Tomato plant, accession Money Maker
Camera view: horizontal (90 deg, fisheye); turntable rotation: 240 degrees
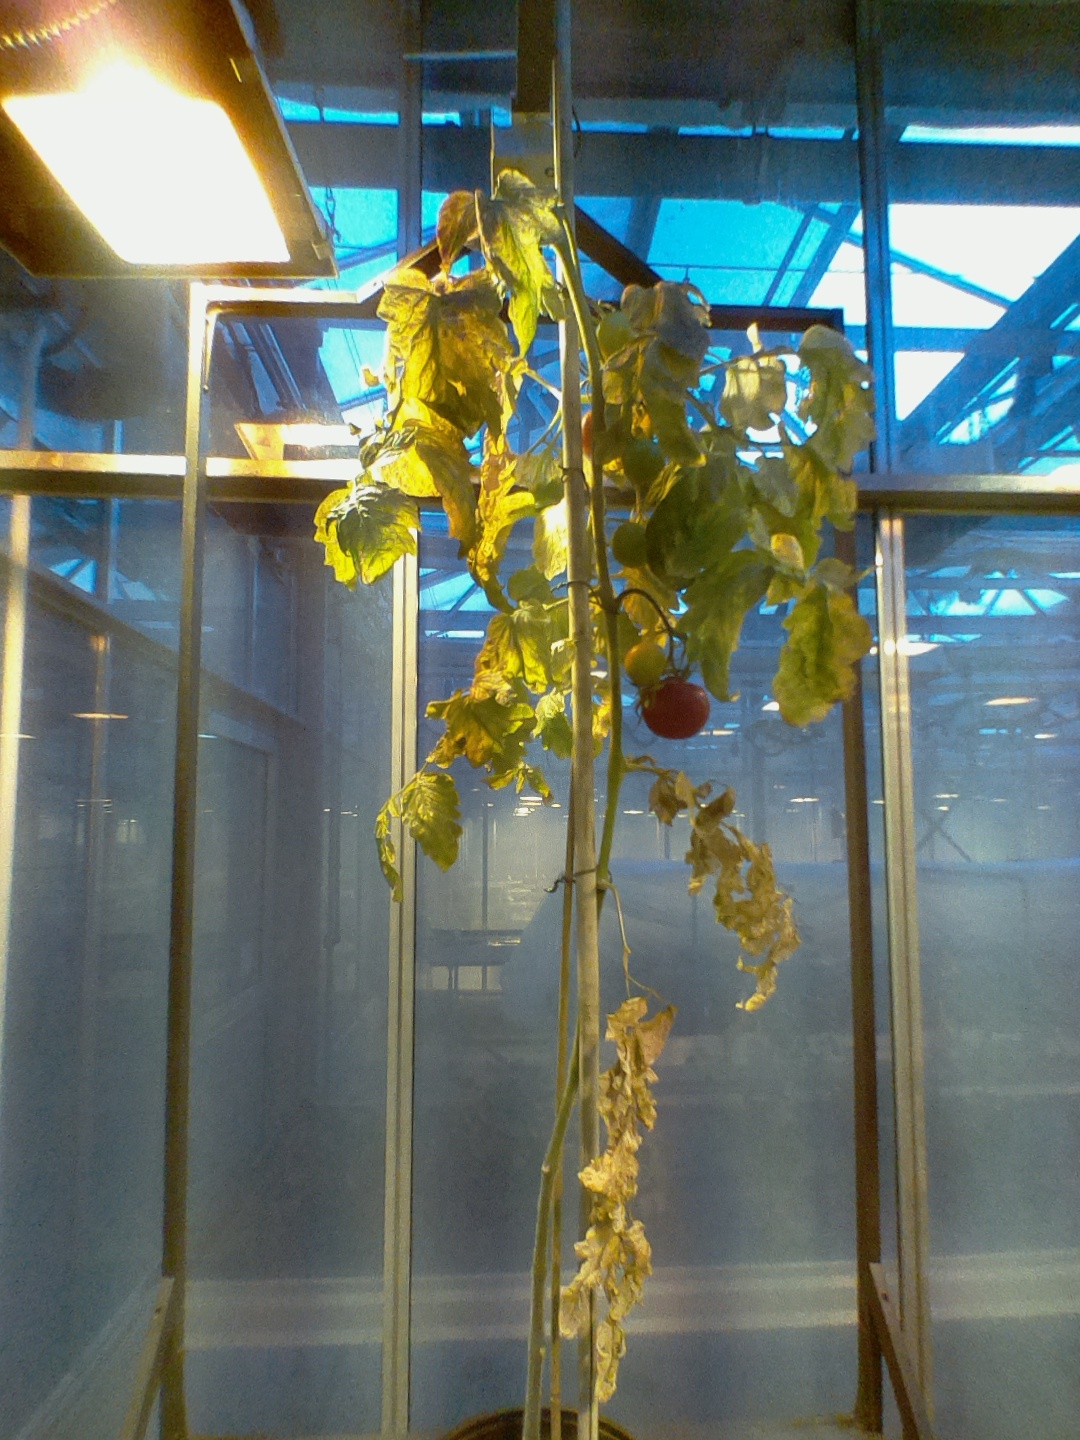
BBCH growth stage 83: 30%-40% of fruits show typical fully ripe color